Nyon

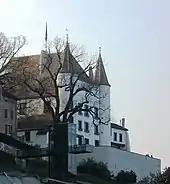
Nyon Castle

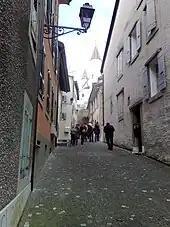
Narrow streets in Nyon

During the Carolingian era, Nyon belonged to the county of Geneva. In a 926 charter, Rudolph II of Burgundy mentioned that this area was under a "comes de pago Equestrico". During the Second Kingdom of Burgundy, Nyon became independent from Geneva. In 1032, Rudolf III granted Nyon to the Archbishop of Besançon. The bishop granted Nyon to the Lord of Prangins as a fief. After 1130, , the Lord of Prangins, held his court in Nyon. A market was built in 1211. In 1272, the Archbishop of Besançon confirmed Philip of Savoy's right to administer high justice in Nyon. In 1279, Aymon of Prangins unsuccessfully rebelled against the counts of Savoy, but was forced to acknowledge Savoy authority over him and Nyon.